Risto Apostolov

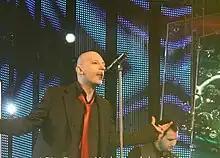
2011

Risto Apostolov (Cyrillic:Ристо Апостолов) is a Macedonian songwriter, composer, and music producer. He is also guitarist, singer, and leader of rock band Vodolija.